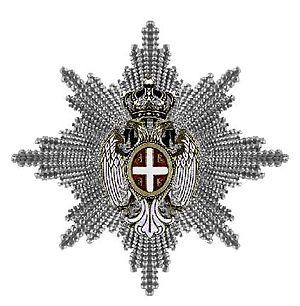
L’ordre de l’Aigle blanc de Serbie est une décoration instituée par Milan Iᵉʳ de Serbie, roi de Serbie le 23 janvier 1883 en même temps que l’ordre royal de Saint-Sava dans un royaume serbe proclamé le 22 février 1882.
Beaucoup d'ordres, de décorations et de médailles de la République fédérative socialiste de Yougoslavie ont été créés pendant le Seconde Guerre mondiale, au cours de la lutte de libération nationale, notamment par un décret du commandement suprême des Partisans yougoslaves en date du 15 août 1943. Ces distinctions ont, avec d'autres plus tardives, ont été attribuées en 1945 et 1992, à des militaires, à des civils ou à des organisations socio-politiques. Après la dislocation de la Yougoslavie, certaines d'entre elles ont été maintenues jusqu'au temps de la Serbie-et-Monténégro, qui a duré jusqu'en 2006.